Jiangsu Second Normal University

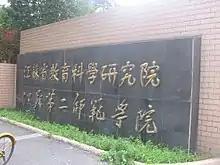
Caochangmen Campus

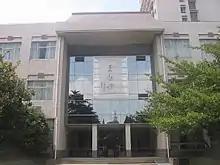
Library in Caochangmen Campus

The Jiangsu Second Normal University has three campuses: Caochangmen campus, located in the centre of Nanjing City, Pukou campus, located in north of Nanjing, and Xiaohang campus. The distance between Caochangmen and Pukou campus is about 18 kilometres.